Sainsbury's

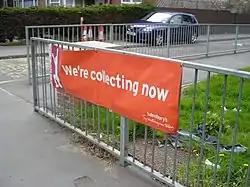
A Sainsbury's Active Kids banner outside a school. Tokens are collected at supermarkets and are redeemed for sports equipment.

As well as developing its own sites, Sainsbury's expanded its convenience portfolio through acquisitions of Bell's Stores, Jackson's Stores, JB Beaumont and SL Shaw Ltd. Sainsbury's initially retained the strong Bells, Jacksons and Beaumont branding. For example, refurbished shops were called "Sainsbury's at Bells". These were effectively Sainsbury's Local shops with a revised fascia, retaining some features of the former local chain. Unrefurbished shops retained the original brand and logo, but still offered Sainsbury's own brand products, pricing and some point of sale; however, they did not accept Nectar cards to collect points. The old websites were also retained with some Sainsbury's branding. However, all of these acquired shops were fully converted to the Sainsbury's Local fascia from 4 May 2007.